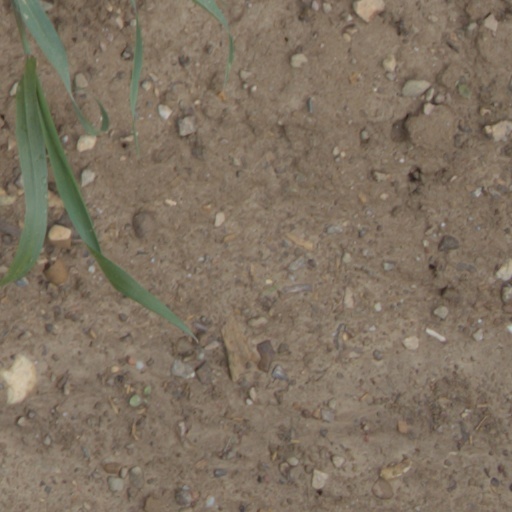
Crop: wheat